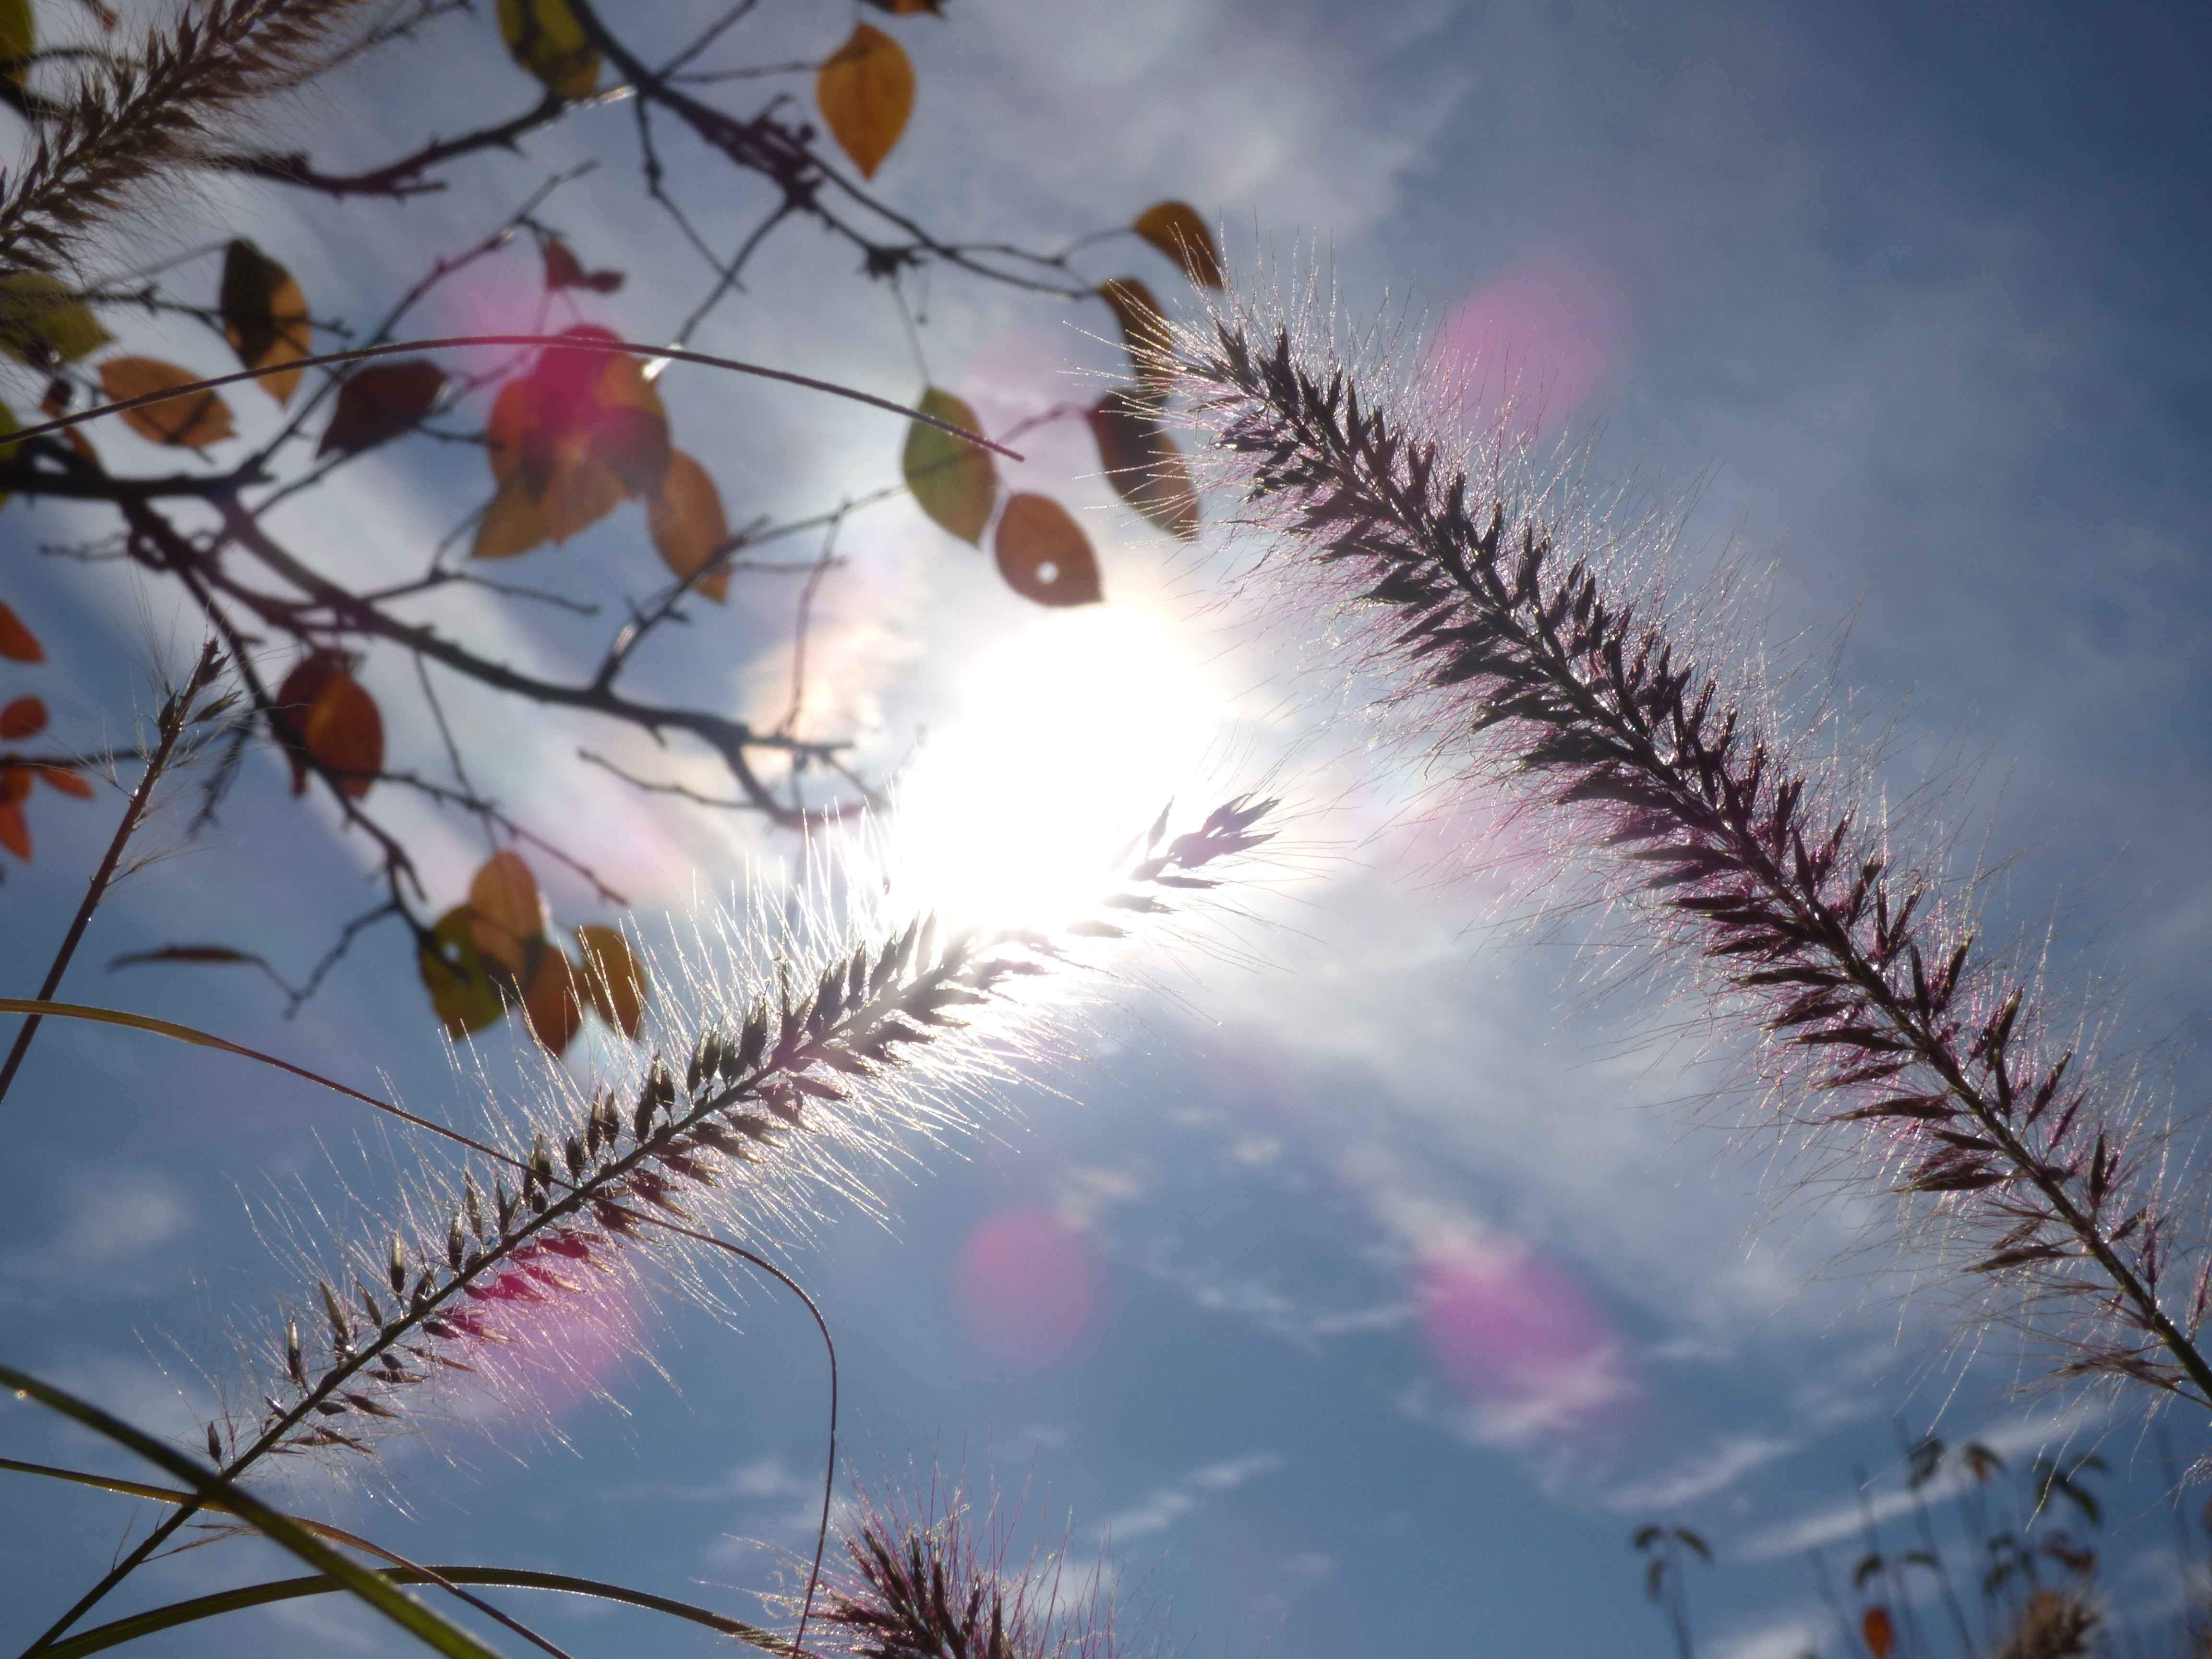
landscape, tree, nature, grass, branch, winter, cloud, plant, sky, sun, sunlight, morning, leaf, fall, flower, wind, frost, foliage, golden, reflection, harvest, autumn, season, leaves, september, november, october, woody plant, arecales